Labhpur

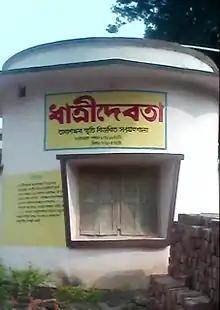
House of Tarashankar Bandopadhyaya

In the novel "Hansulibanker Upkatha", he writes, "The Hansulibank countryside is somewhat rough land. Here, man’s fight is more with land, than that with rivers. When drought comes, in extreme summer, the river becomes a desert, it is a land of sand – only deep water somehow manages to weave a narrow way through it. The land then is transformed into rock. The grass dries up. The land heats up as if it is a piece of heated-up iron."